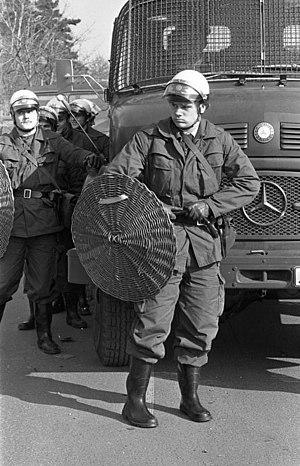
Un bouclier antiémeute, parfois orthographié bouclier anti-émeute, est un outil léger de protection utilisé par les forces de l'ordre et par certaines forces armées. Habituellement, un bouclier antiémeute est assez grand pour couvrir une personne de taille moyenne du haut de la tête aux genoux, même si d'autres modèles plus petits existent. Ils sont généralement utilisés pour le maintien de l'ordre, pour protéger l'utilisateur de potentielles attaques de mêlée à l'arme émoussée ou tranchante, ainsi que de jets de projectiles. Ils peuvent également servir d'armes de mêlée de courte portée pour repousser des émeutiers lors de manifestations. La grande majorité des boucliers antiémeute n'offrent pas de protection balistique, les boucliers balistiques étant utilisés lors de conflits contre une résistance fortement armée.